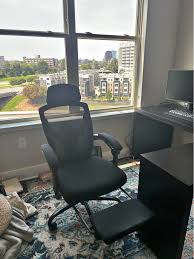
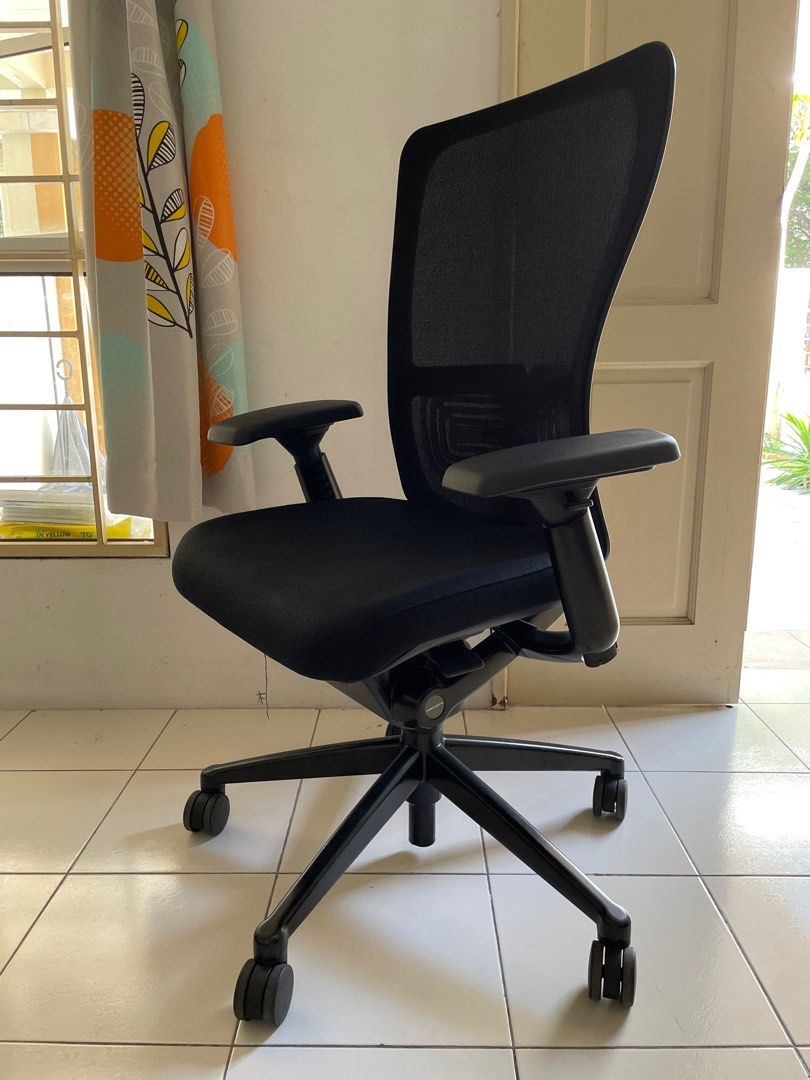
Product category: items_chair
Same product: no